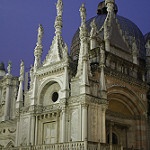
Scene: Outdoor